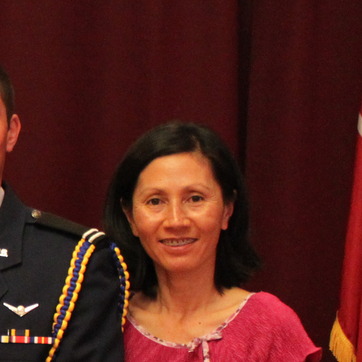
Material: skin